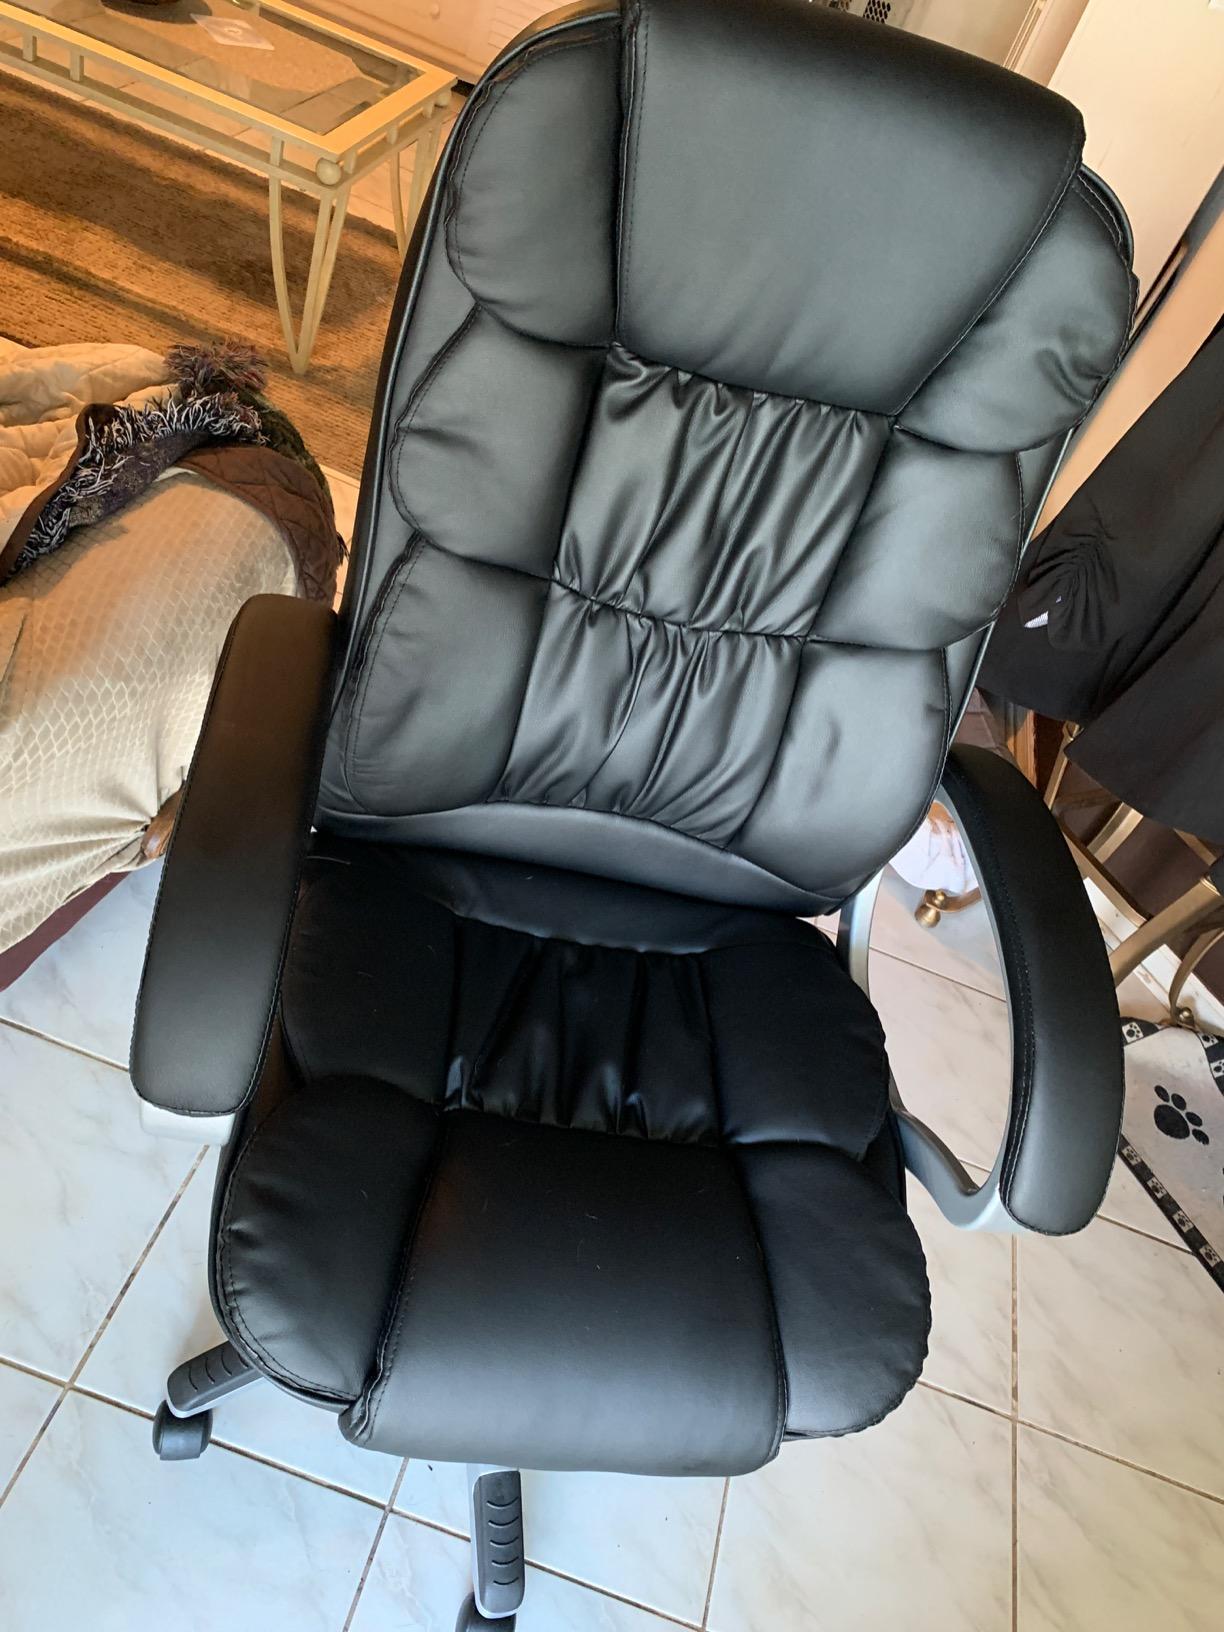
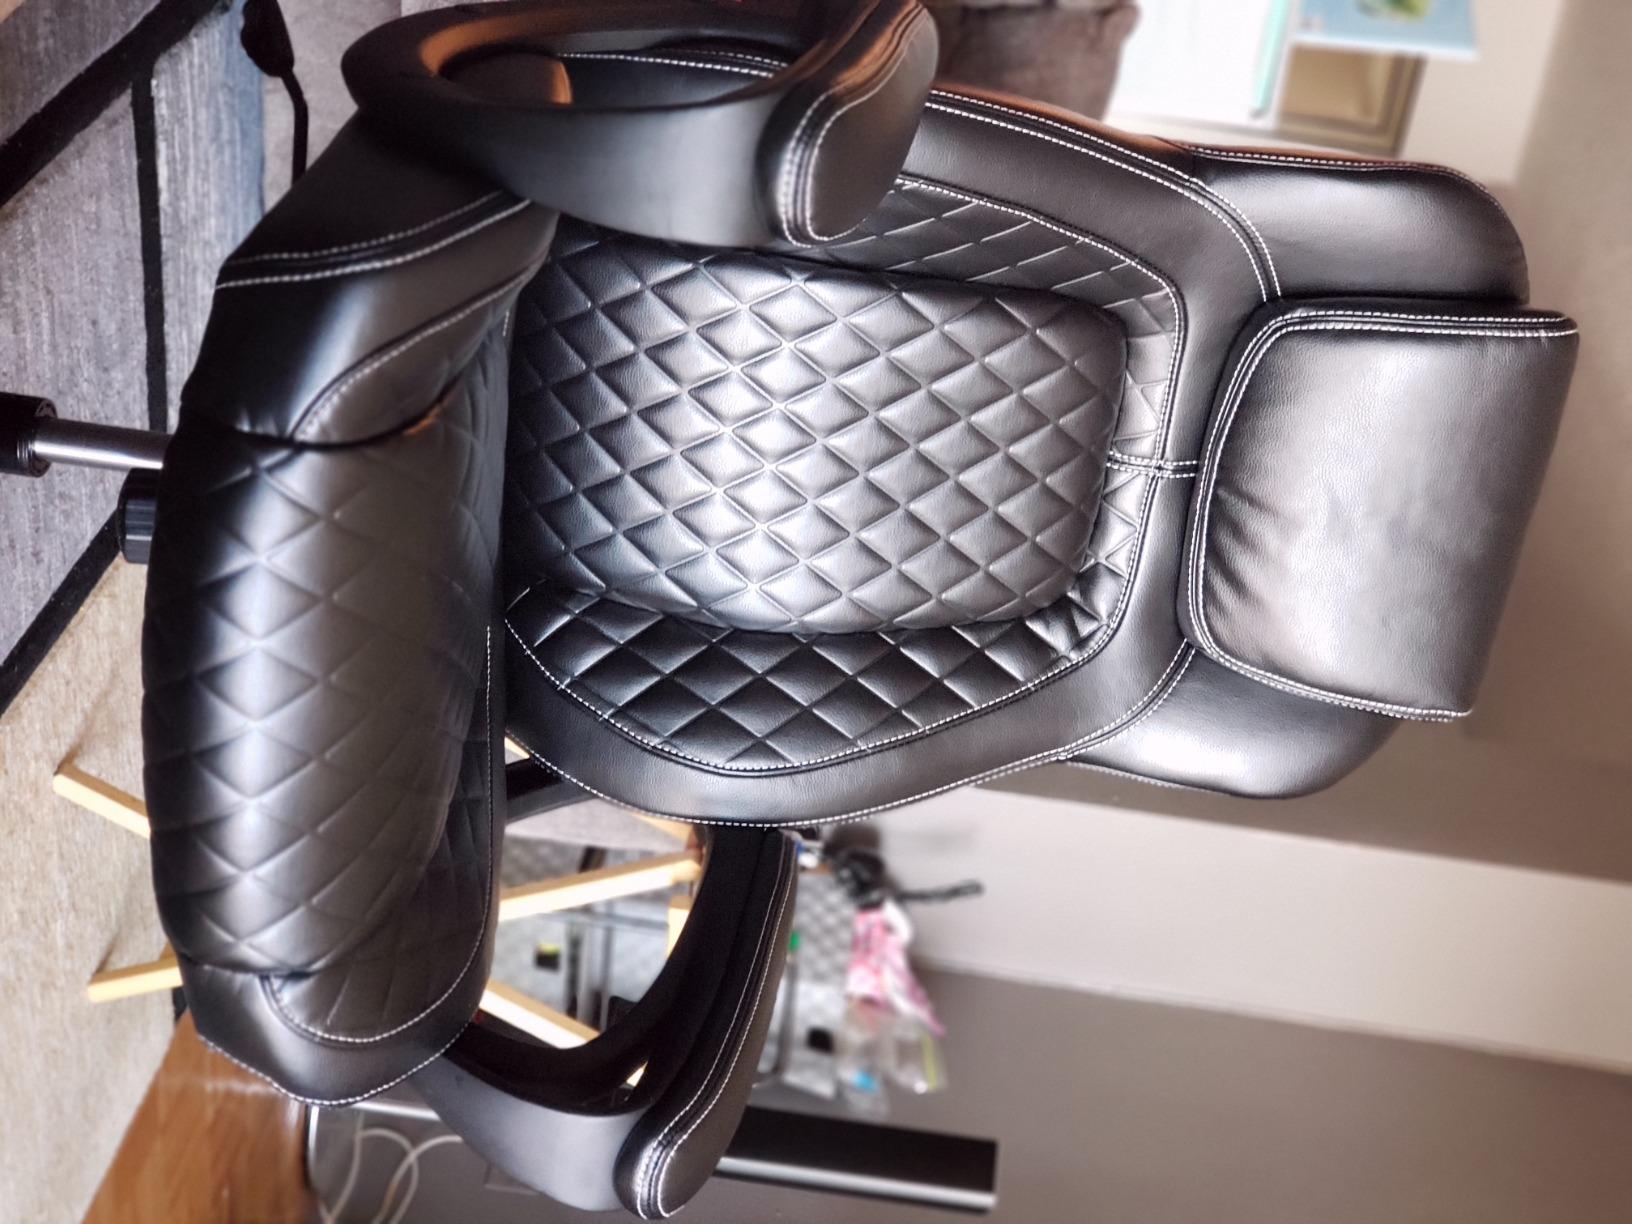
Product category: items_chair
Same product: no